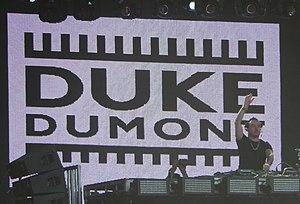
Adam Dyment, plus connu sous son nom de scène Duke Dumont, est un DJ et producteur britannique. Il est particulièrement connu pour ses tubes Need U avec A*M*E et I Got U avec Jax Jones. Il gère le label Blasé Boys Club et l'a également utilisé comme alias de production. Il a remixé plusieurs titres, notamment plusieurs qui ont été classés en Grande-Bretagne.